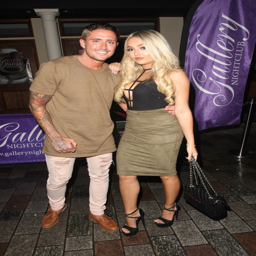
people were happy to pose for pics before leaving the club together